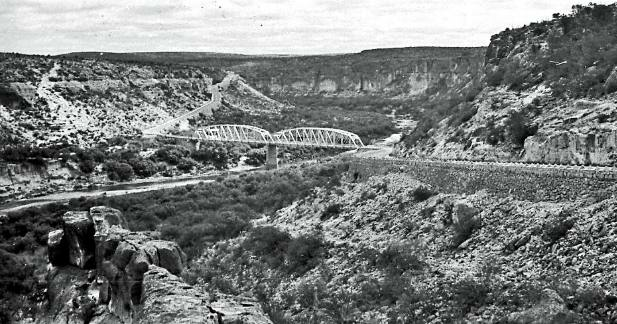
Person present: No